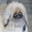
Label: dog